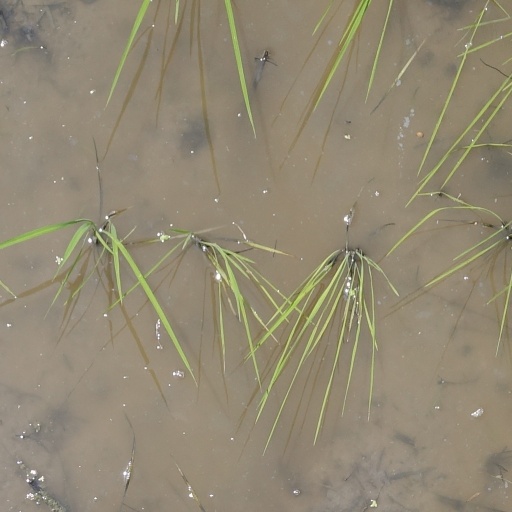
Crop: rice